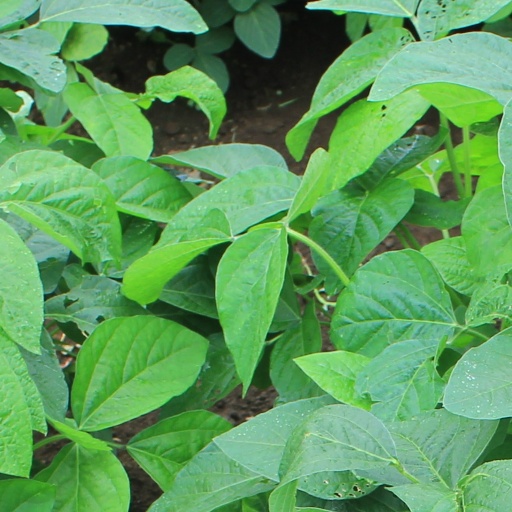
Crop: soybean